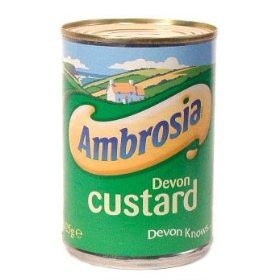
Item Name: Ambrosia Devon Custard, 14.1 Ounce (Pack of 8)
Value: 112.8
Unit: Fl Oz

Price: 5